Book of Optics

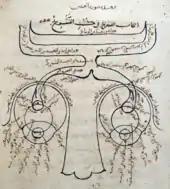
The structure of the human eye according to Ibn al-Haytham. Note the depiction of the optic chiasm. — Manuscript copy of his Kitāb al-Manāẓir (MS Fatih 3212, vol. 1, fol. 81b, Süleymaniye Mosque Library, Istanbul)

As objects radiate light in straight lines in all directions, the eye must also be hit with this light over its outer surface. This idea presented a problem for al-Haytham and his predecessors, as if this was the case, the rays received by the eye from every point on the object would cause a blurred image. Al-Haytham solved this problem using his theory of refraction. He argued that although the object sends an infinite number of rays of light to the eye, only one of these lines falls on the eye perpendicularly: the other rays meet the eye at angles that are not perpendicular. According to al-Haytham, this causes them to be refracted and weakened. He believed that all the rays other than the one that hits the eye perpendicularly are not involved in vision.